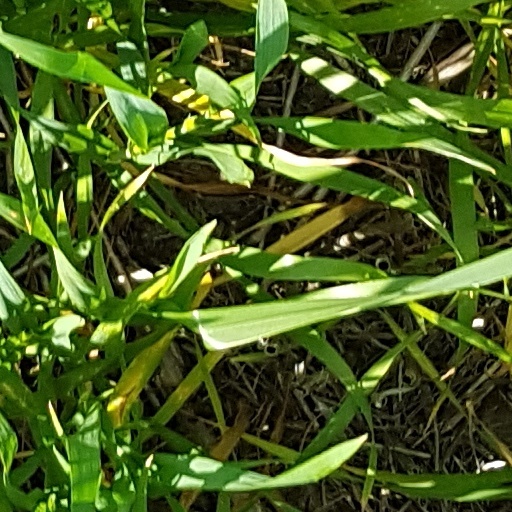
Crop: wheat